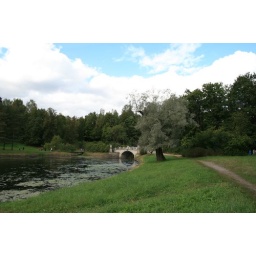
The bridge over not so troubled water